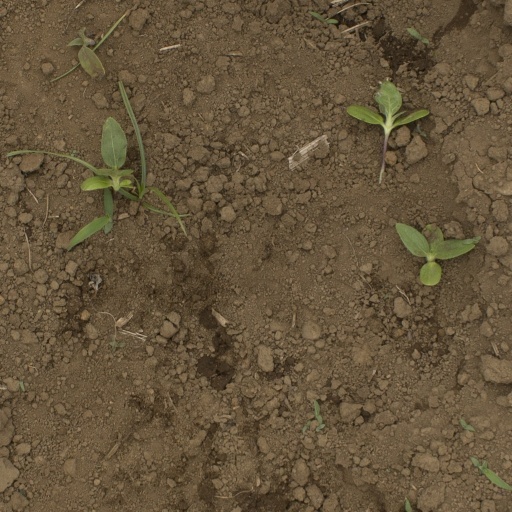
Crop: Jerusalem artichoke